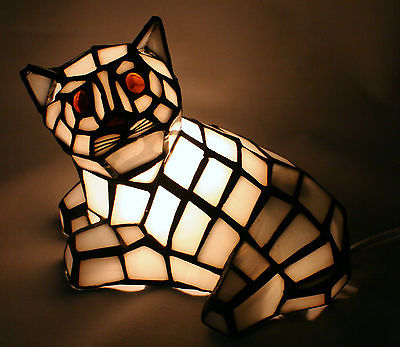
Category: lamp